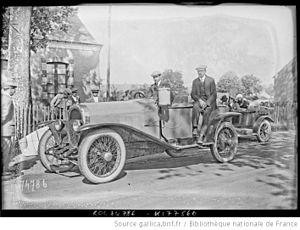
28-5-22, Le Mans, [Grand prix de la consommation organisé par l'Automobile-Club de l'Ouest] Lucien Chenard sur Chenard et Walcker
L’Institut industriel du Nord de France est un établissement supérieur français de recherche et de formation d'ingénieurs. Il succède à l'École des arts industriels et des mines de Lille en 1872. Il est couramment appelé Institut industriel du Nord ou IDN. Son cursus est devenu le programme de formation d'ingénieurs polyvalents de l'École centrale de Lille en 1991.
Lucien Chenard, est administrateur-délégué et directeur technique du constructeur automobile Chenard et Walcker de 1922 à 1940.
Chenard et Walcker est une marque d'automobiles française créée par Ernest Chenard et Henry Walcker en 1899. Quatrième constructeur français en volume vers 1922 sous la direction de l'ingénieur Lucien Chenard, il est le premier vainqueur de la première édition des 24 Heures du Mans en 1923 et collectionne les victoires en compétition automobile. Son succès commercial est assuré par ses luxueuses automobiles de sport et de tourisme. Outre sa gamme automobile, des camions sont produits à partir de 1931.